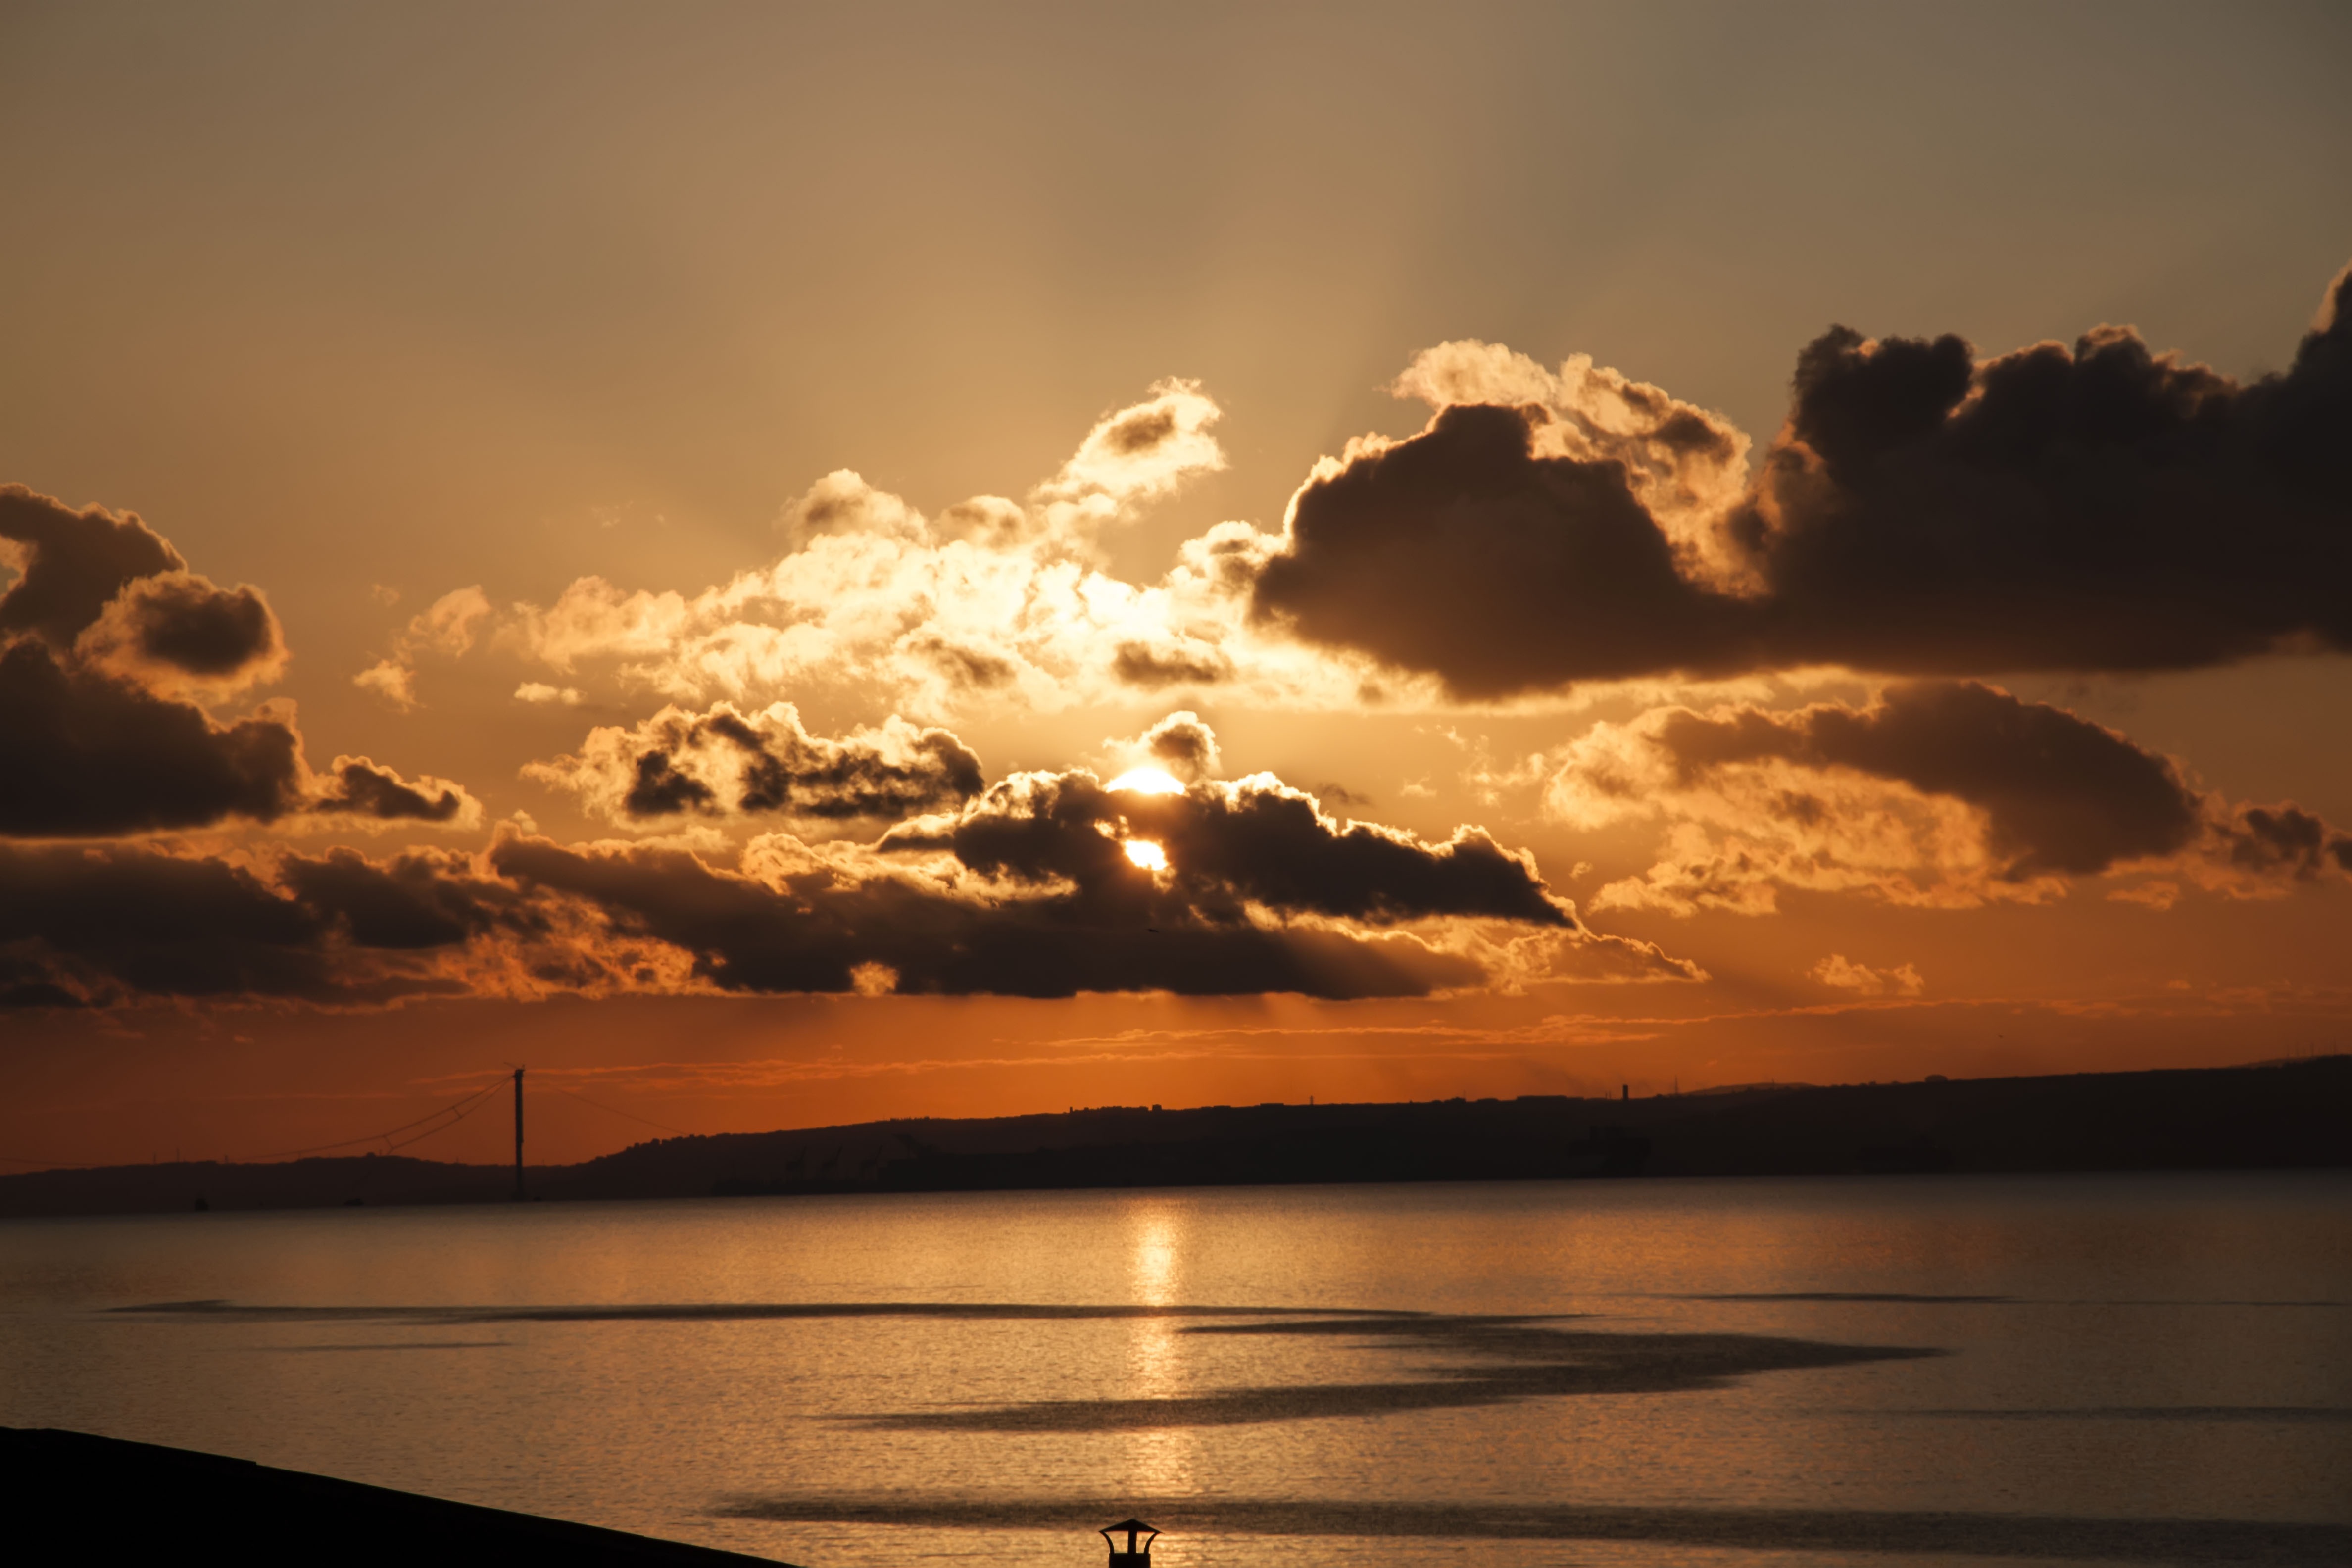
beach, landscape, sea, water, ocean, horizon, cloud, sky, sun, sunrise, sunset, sunlight, morning, dawn, atmosphere, dusk, evening, orange, reflection, solar, clouds, marine, loch, afterglow, views of the sea, meteorological phenomenon